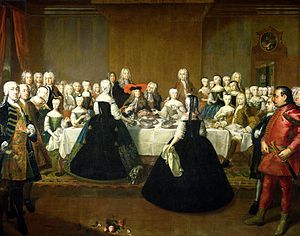
Maria Theresia af Østrig / Ægteskab
Maria Theresa og Frans Stephan ved deres bryllup. Karl 6. sidder midtfor ved bordet. Maleri af Martin van Meytens.
Maria Theresia var regent i de Habsburgske Arvelande fra 1740 til 1780. Hun var regerende dronning af Bøhmen, Ungarn og Kroatien, ærkehertuginde af Østrig og hertuginde af Parma. Gennem sit ægteskab var hun desuden tysk-romersk kejserinde 1745-80 og storhertuginde af Toscana. Hun var den eneste kvindelige hersker over det Habsburgske monarki.